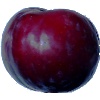
Label: Plum 2